Guanches

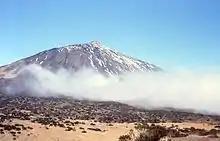
Mount Teide on Tenerife

In Tenerife, Magec (god of the Sun) and Chaxiraxi (the goddess mother) were also worshipped. In times of drought, the Guanches drove their flocks to consecrated grounds, where the lambs were separated from their mothers in the belief that their plaintive bleating would melt the heart of the Great Spirit. During the religious feasts, hostilities were held in abeyance, from war to personal quarrels.